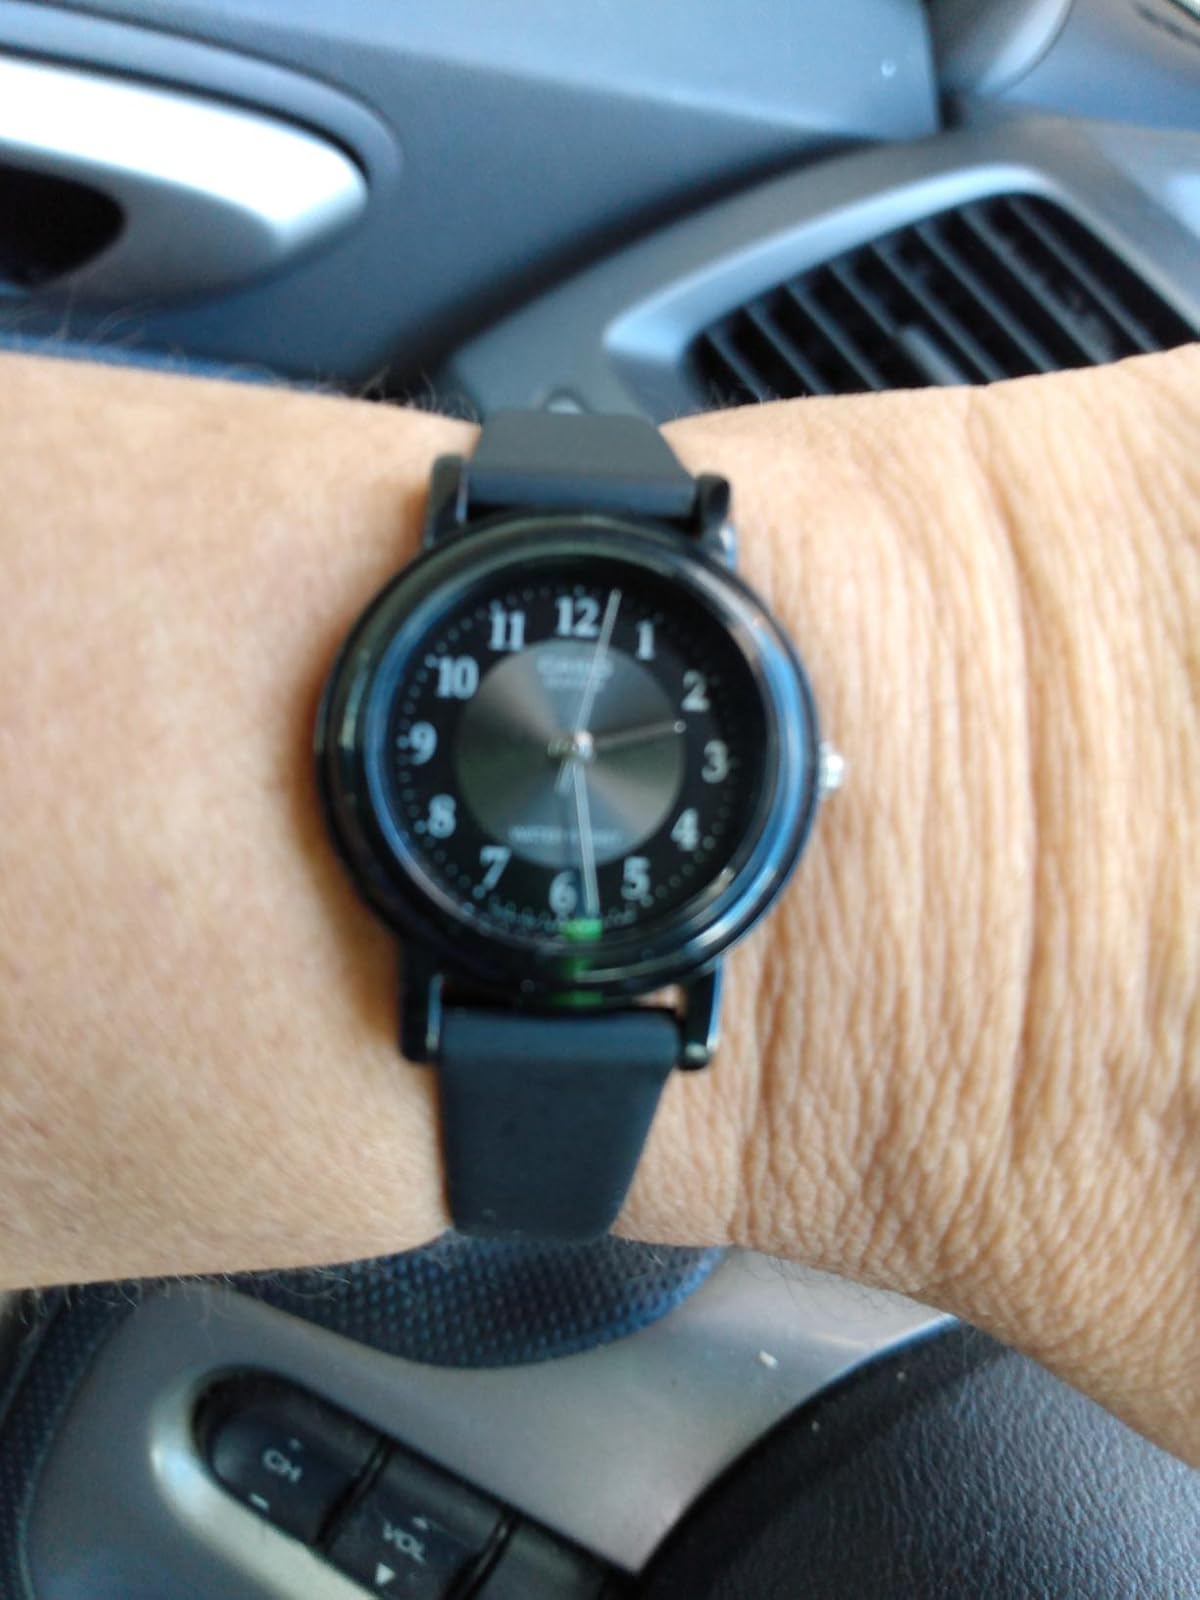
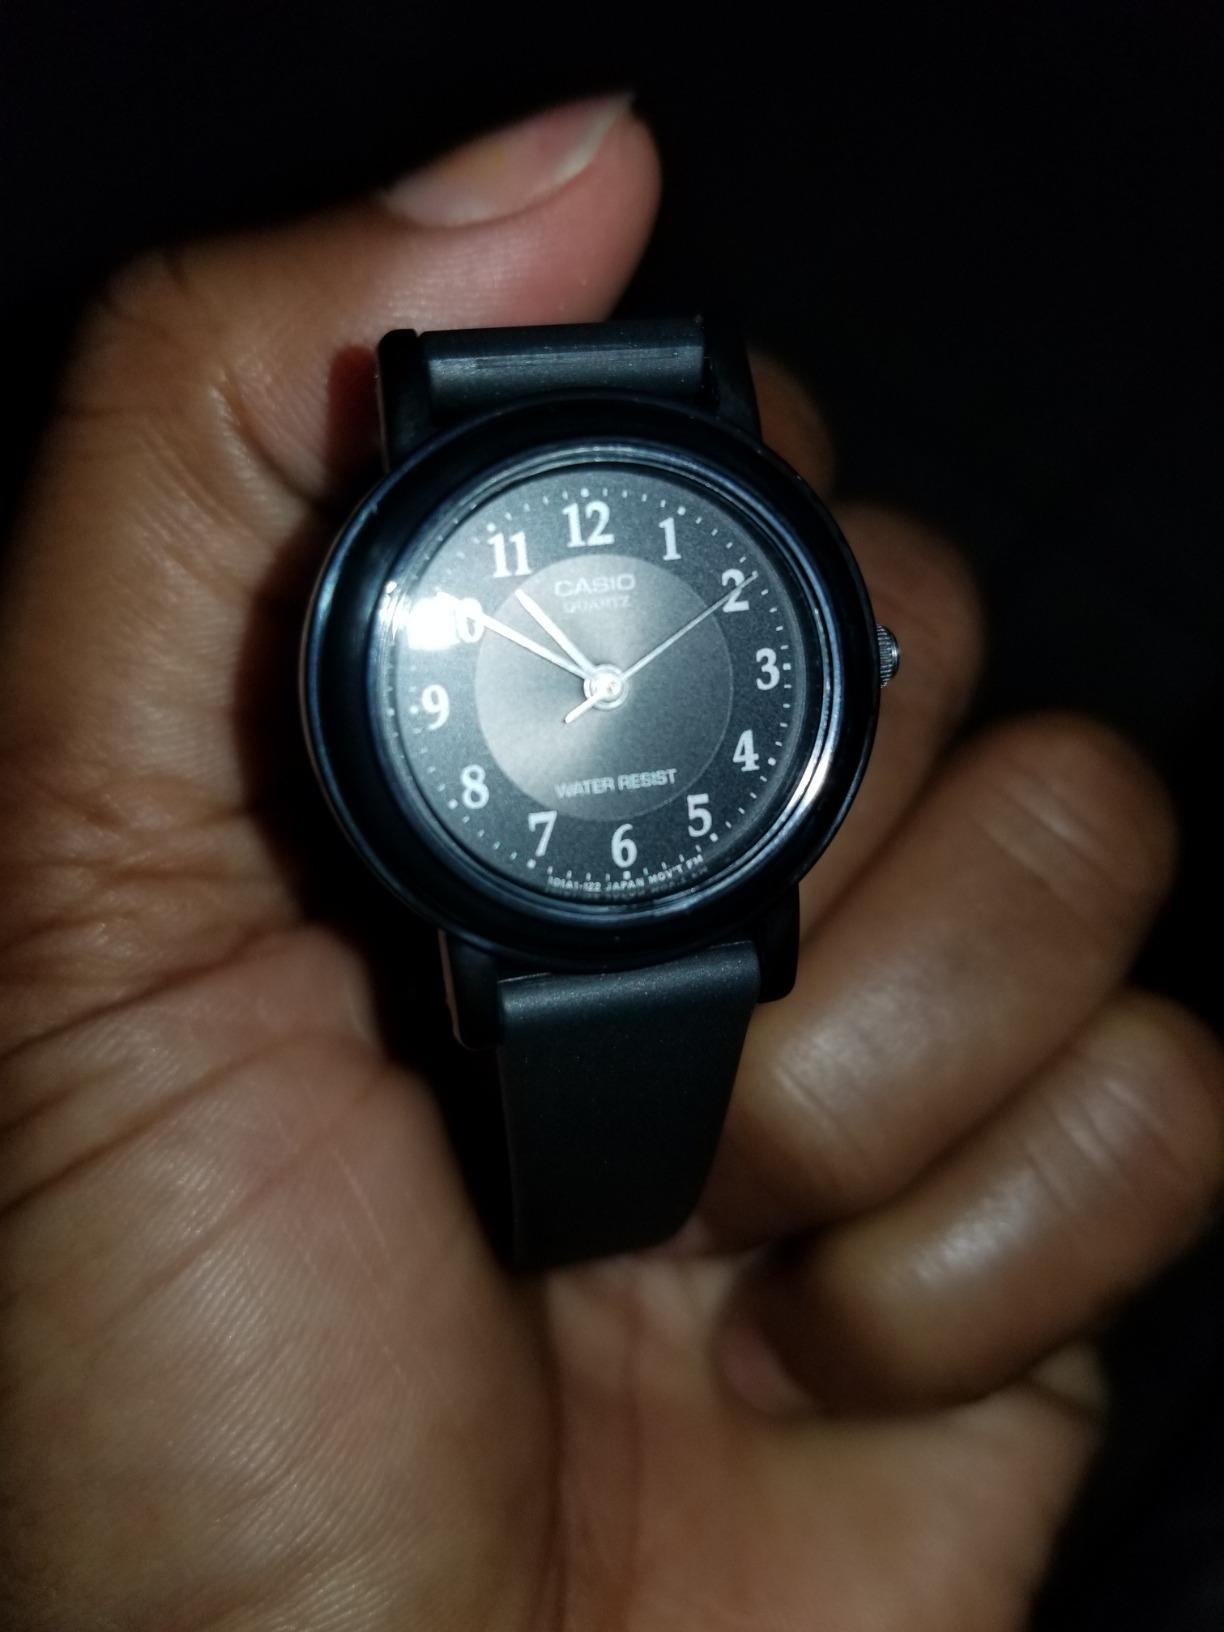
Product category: accessories_watch
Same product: yes